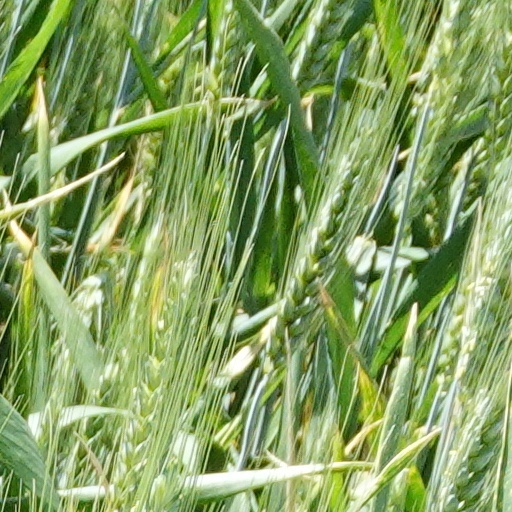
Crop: wheat